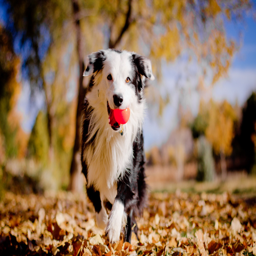
all this dog says about you is you have wonderful taste and better be ready to